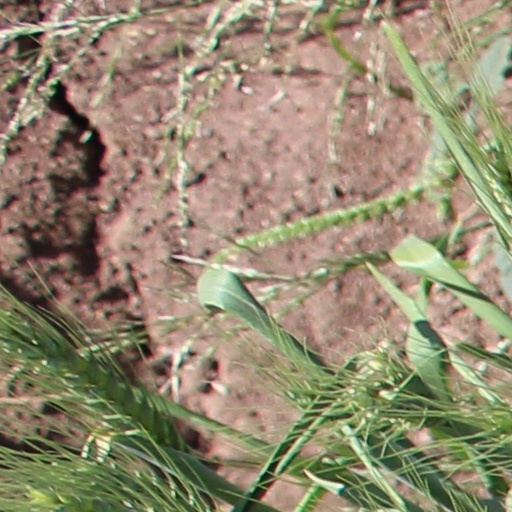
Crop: wheat